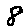
Label: 8